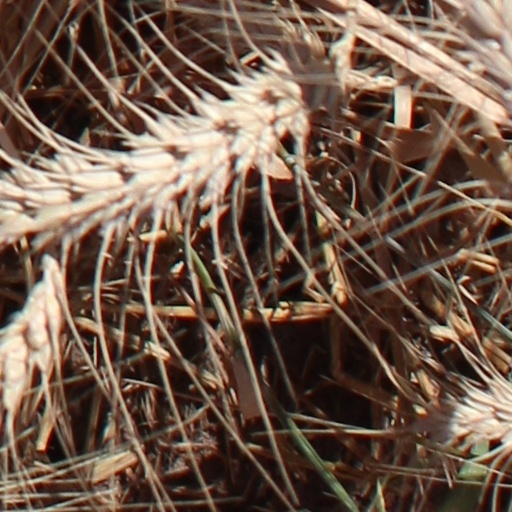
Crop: wheat